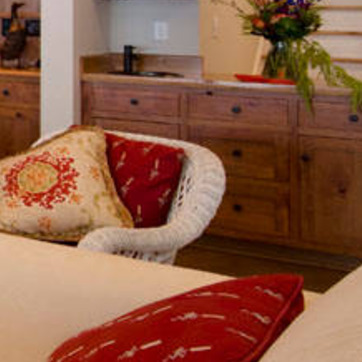
Material: other